Ryan Woodman

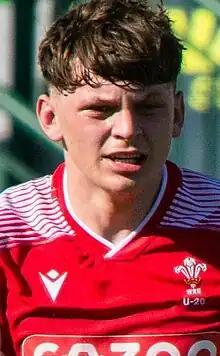

Ryan Woodman (born 2 February 2004) is a Welsh rugby union player, currently playing for the United Rugby Championship side, the Dragons. His preferred positions are lock or flanker.